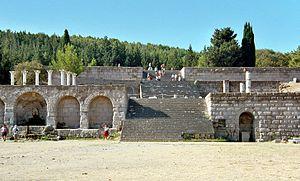
Dans l'Antiquité grecque et dans l'Antiquité gréco-romaine, un asclépiéion ou asklépiéion est un sanctuaire de guérison, consacré au dieu Asclépios.
Hippocrate de Cos, né vers 460 avant J.-C. sur l’île de Cos et mort en 377 av. J.-C. à Larissa, est un médecin grec du siècle de Périclès, mais aussi philosophe, considéré traditionnellement comme le « père de la médecine ».